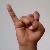
The image shows a hand gesture representing the letter 'I' in Indian Sign Language.